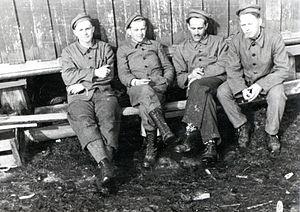
Arne Fjellbu était un évêque luthérien norvégien connu pour son un rôle central dans la résistance de l'Église contre les autorités nazies pendant l'occupation de la Norvège. Il a été évêque du diocèse de Nidaros de 1945 à 1960.